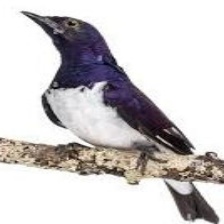
Species: VIOLET BACKED STARLING
Scientific name: CINNYRICINCLUS LEUCOGASTER